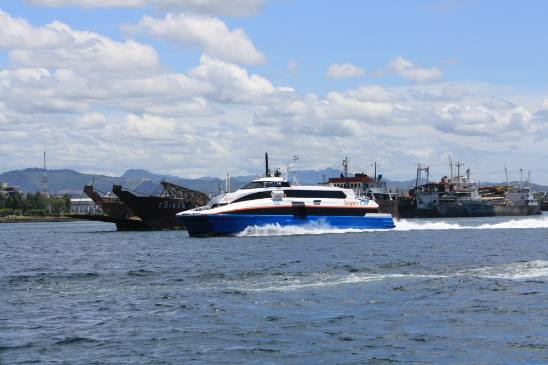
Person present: No